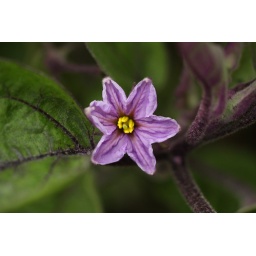
Dwarf eggplant which produces an abundance of pink and white striped eggplants in clusters of 3-5.